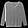
Label: Pullover